Wild boar

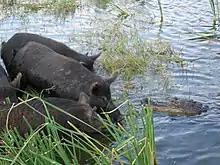
"Razorbacks" confronting an American alligator in Florida

Leopards ("Panthera pardus") are predators of wild boar in the Caucasus (particularly Transcaucasia), the Russian Far East, India, China and Iran. In most areas, boars constitute only a small part of the leopard's diet. However, in Iran's Sarigol National Park, boars are the second most frequently targeted prey species after mouflon ("Ovis gmelini"), though adult individuals are generally avoided, as they are above the leopard's preferred weight range of . This dependence on wild boar is largely due in part to the local leopard subspecies' large size.